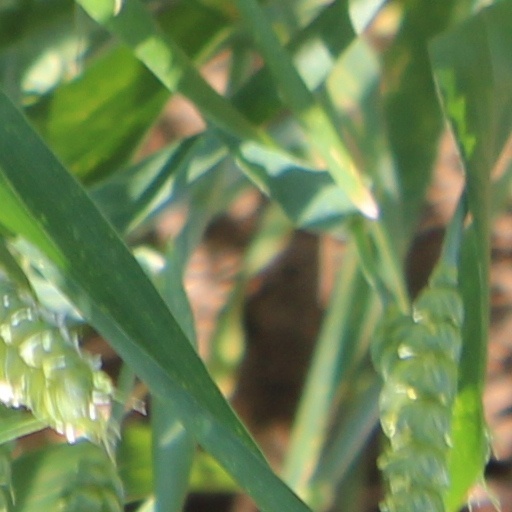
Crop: wheat